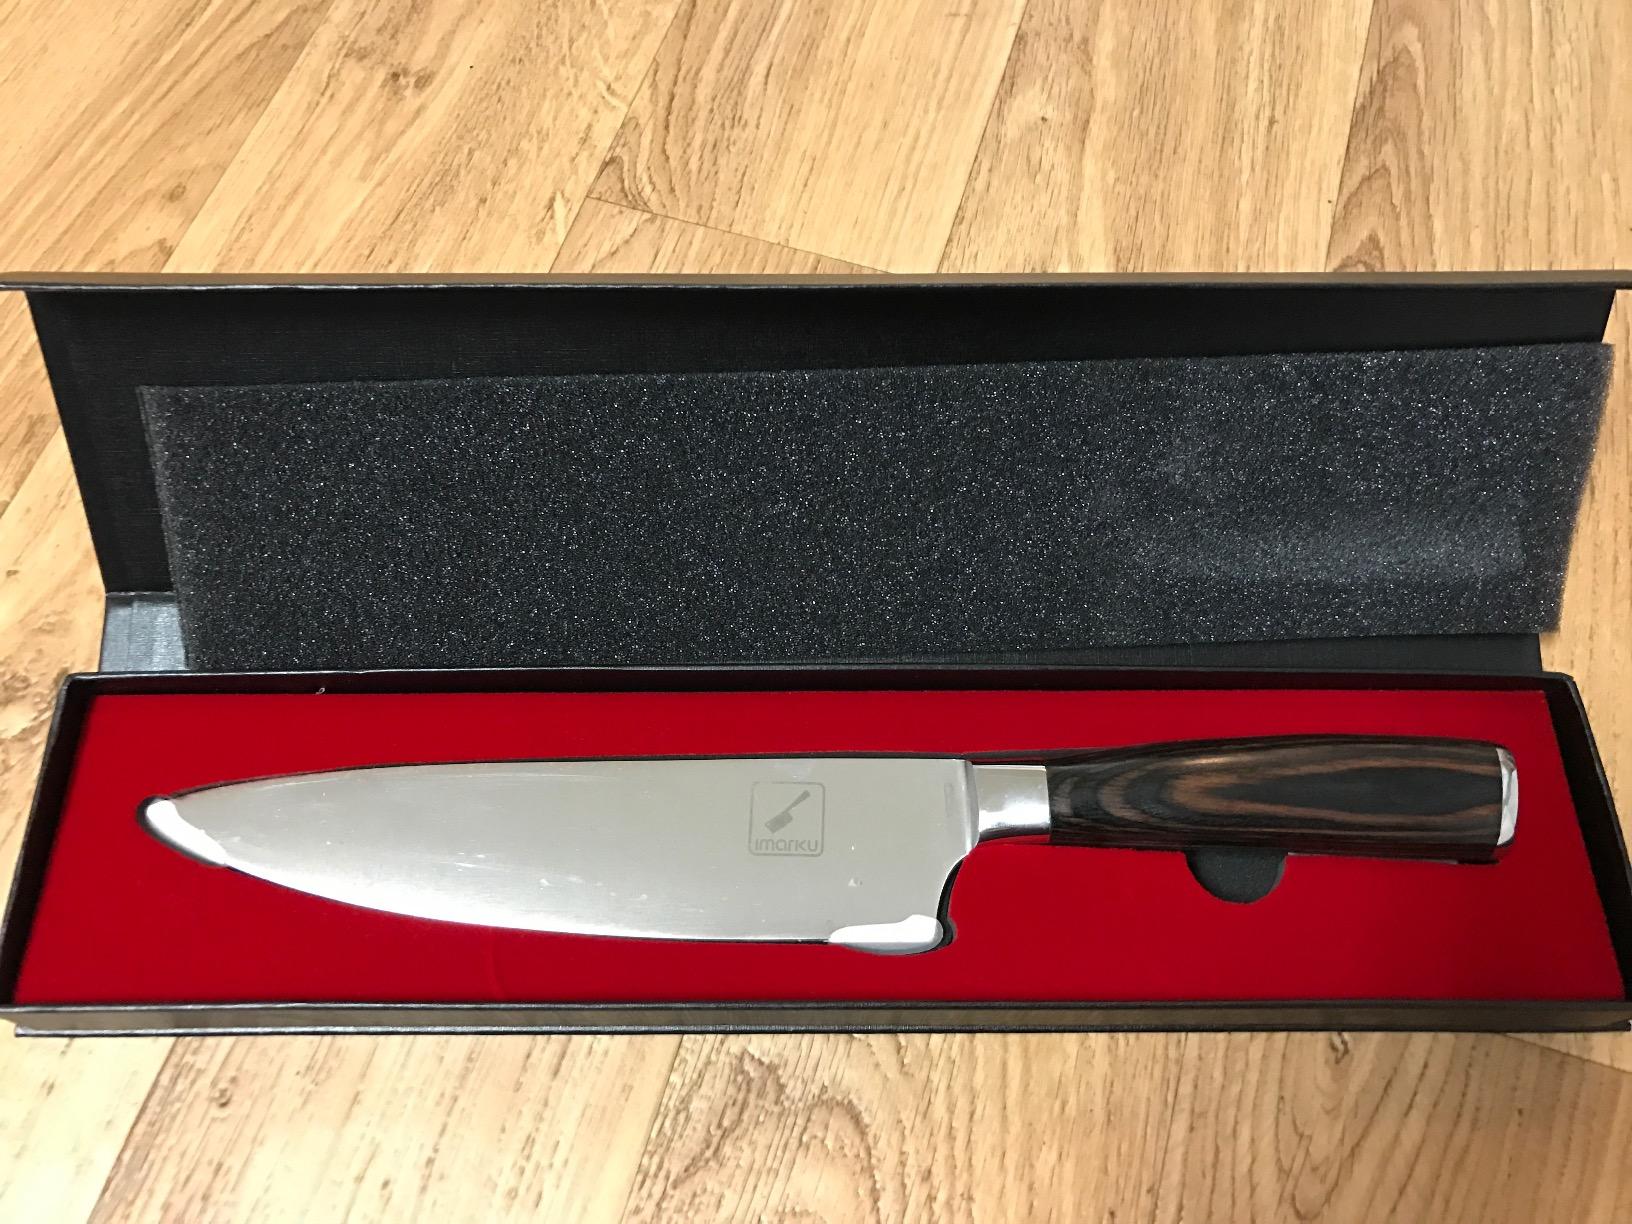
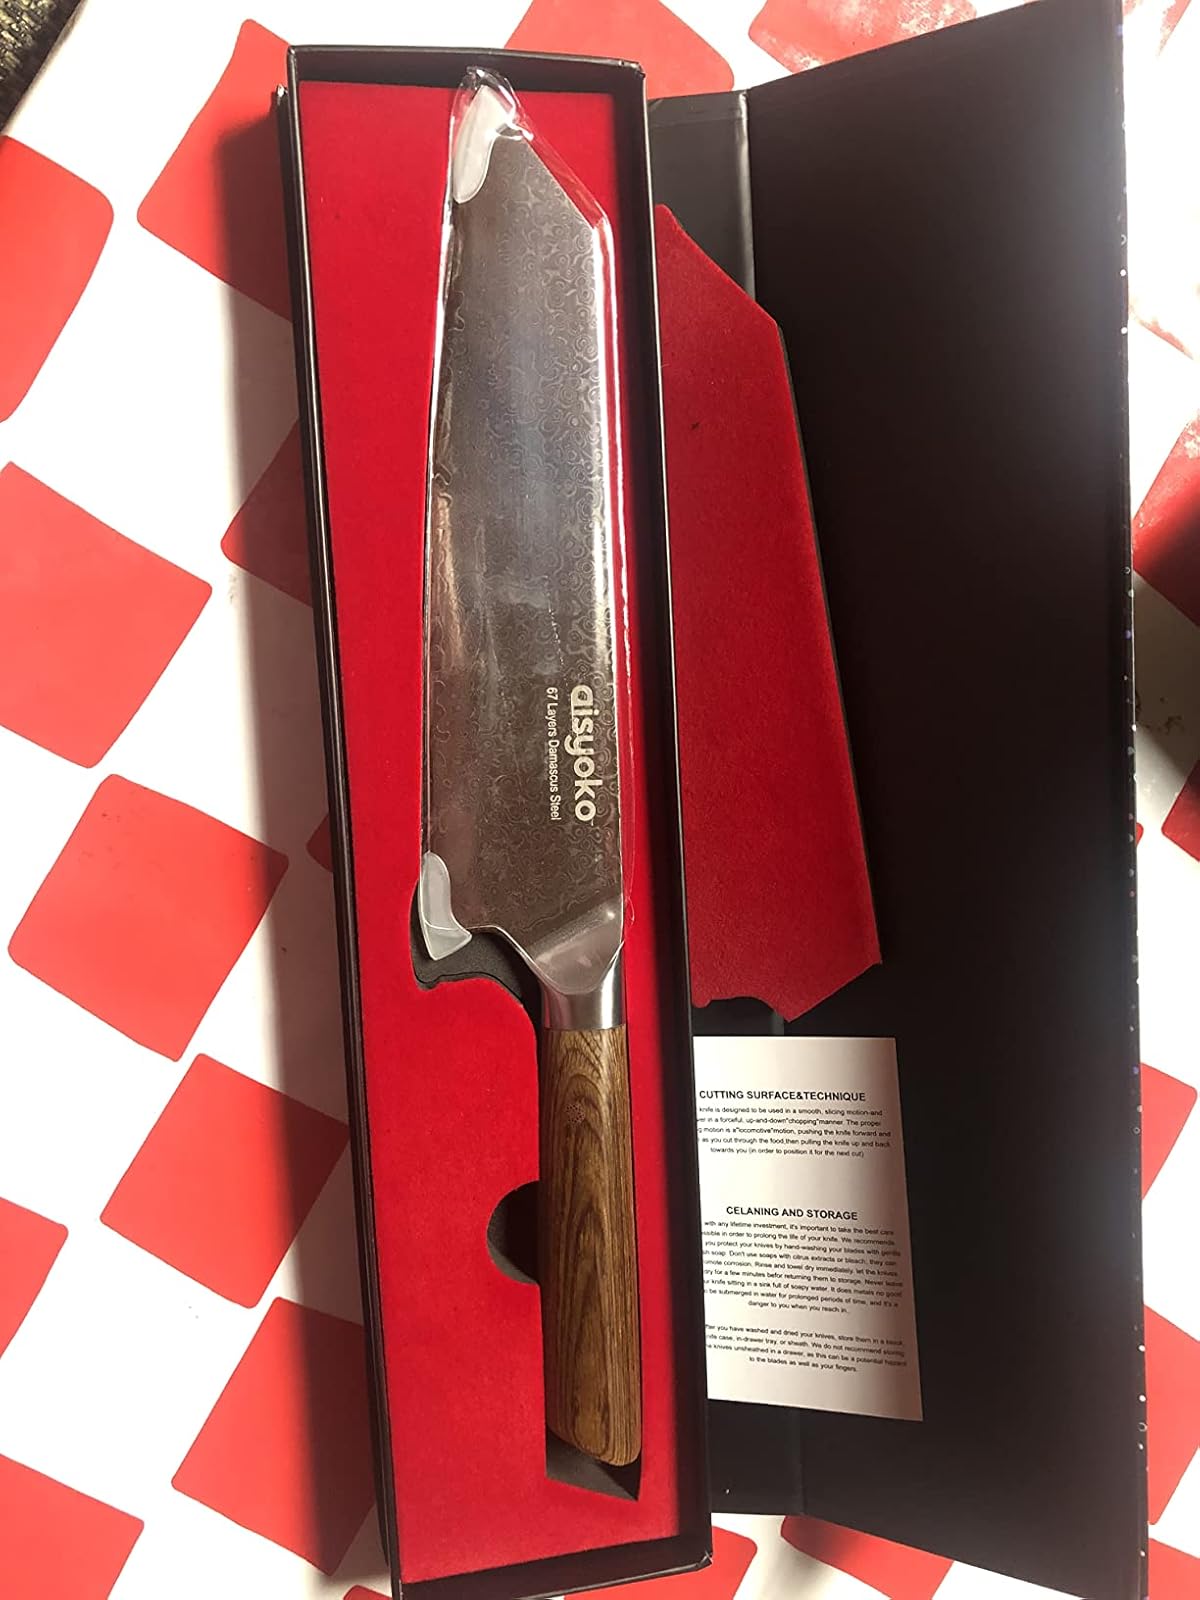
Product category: items_knife
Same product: no